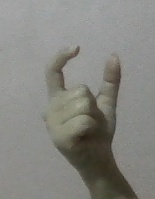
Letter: nun